Martian dust devils

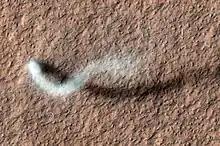
Martian dust devil photographed by the Mars Reconnaissance Orbiter. This dust devil is tall and wide.

The existence of dust devils on Mars was confirmed by analysis of data from the Viking probes in the early 1980s. Photographs from the Viking orbiters revealed tracks across the Martian surface suspected to be caused by dust devils, and data from the landers' meteorological instruments confirmed convective vortices as the cause. Orbital photographs previously taken by Mariner 9 also showed surface lineations initially thought to be the ridges of seif dunes, but they were also shown to be dust devil tracks based on the data from Viking.